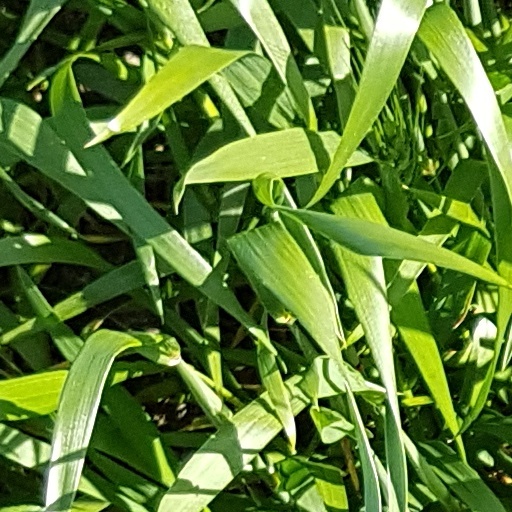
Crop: wheat